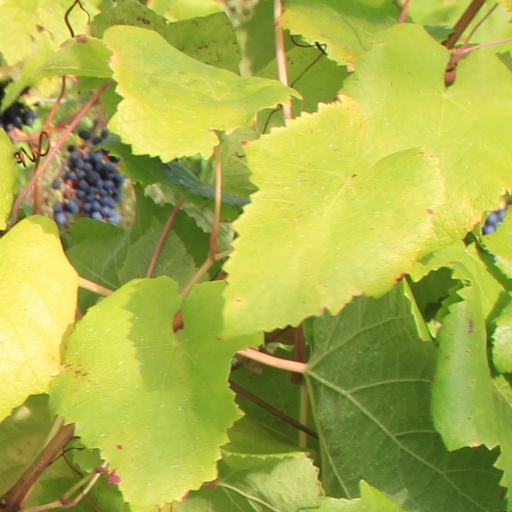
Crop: grape